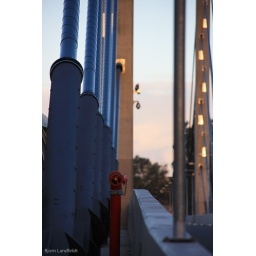
Suspension bridge over the Brisbane river